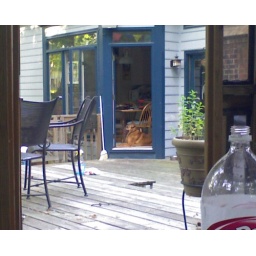
Duncan in door to deck from kitchen